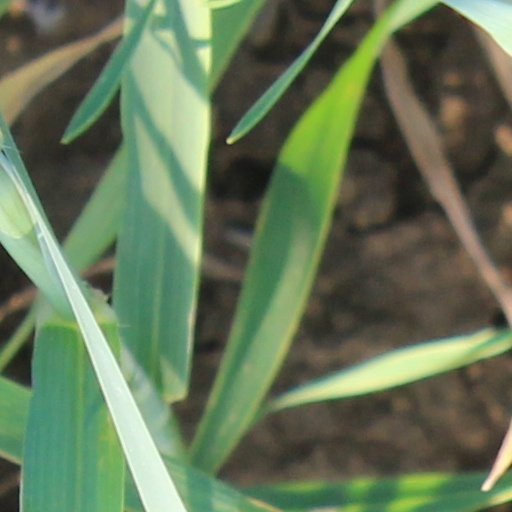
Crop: wheat